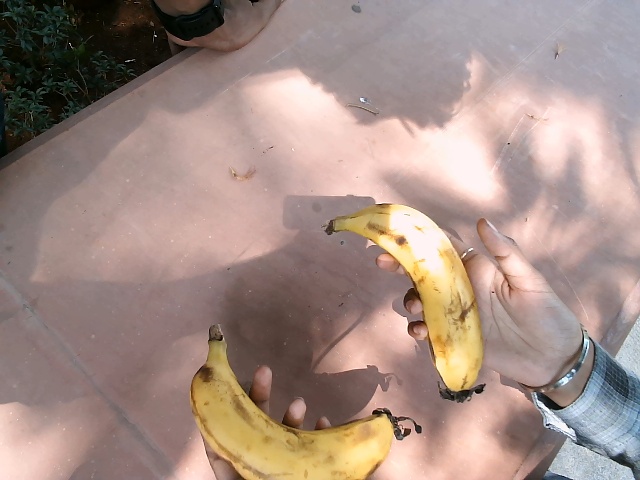
Label: Ripe_Banana